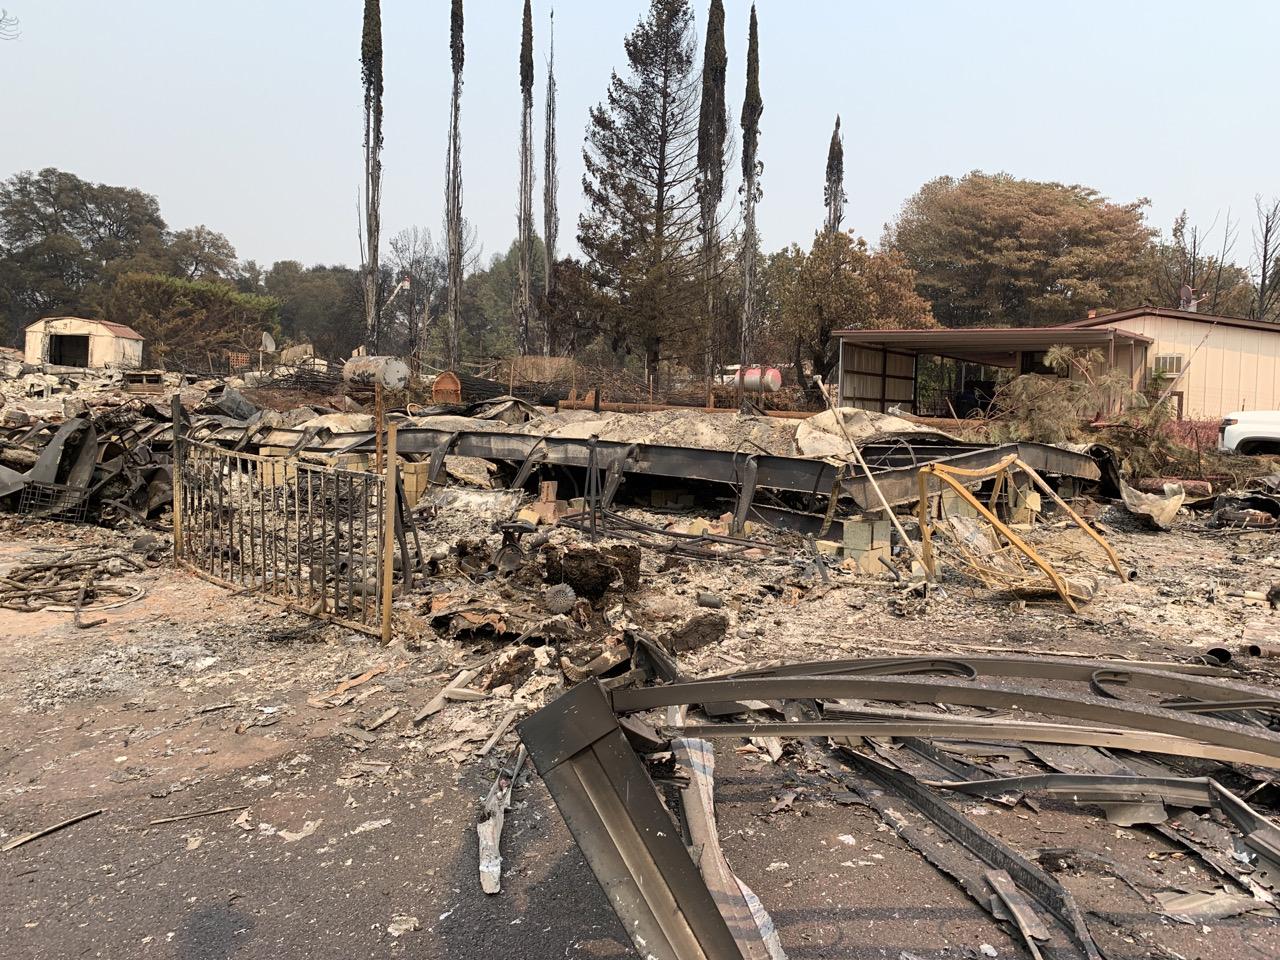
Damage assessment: destroyed